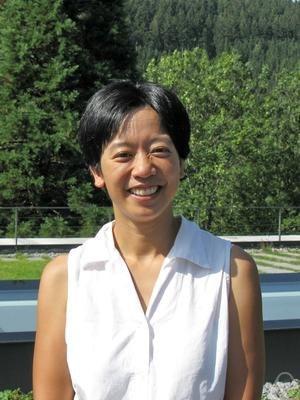
Megumi Harada à Oberwolfach en 2011.
Megumi Harada est une mathématicienne canadienne qui travaille comme professeure au département de mathématiques et de statistique de l'Université McMaster, où elle est titulaire d'une chaire de recherche du Canada de deuxième niveau sur la géométrie symplectique et algébrique équivariante.